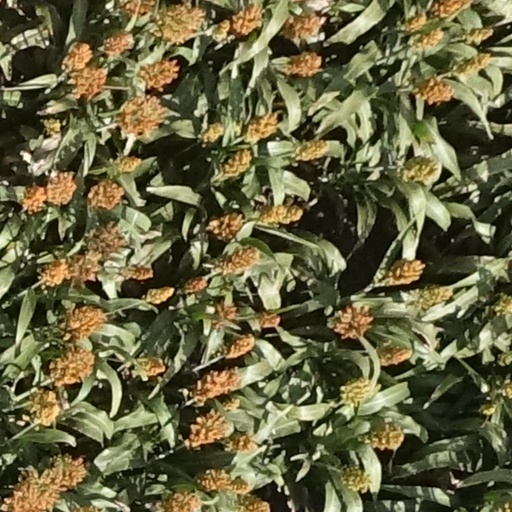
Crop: sorghum